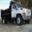
Label: truck